List of Lake Erie Islands

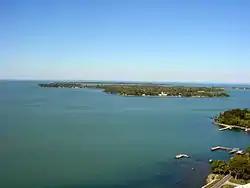
Lake Erie Islands

The Lake Erie Islands are a chain of archipelagic islands in Lake Erie. They include Kelleys Island, Erie Island, Pelee Island, the Bass Islands, and several others. The majority of these islands are under the sovereignty of the State of Ohio in the United States. Pelee Island is the only major inhabited island within the province of Ontario, while the smaller Middle Island is the southmost point of land in Canada.